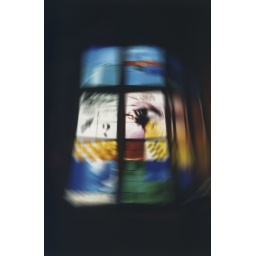
Stain glass from building in Dublin